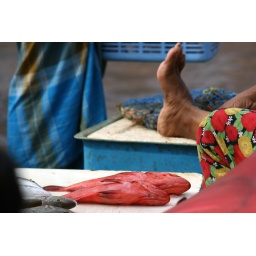
A market lady resting her feet while selling some red poon. A very tasty fish by the way.